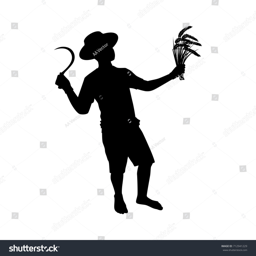
vector silhouette of a farmer .